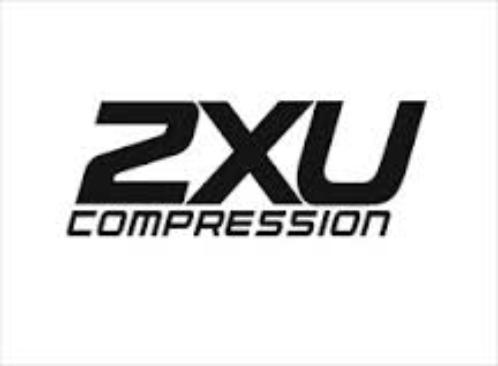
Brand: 2XU
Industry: Sports